Fairfax Harrison

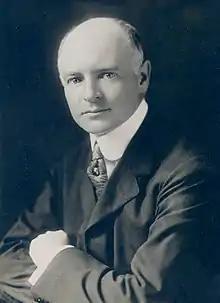
Fairfax Harrison, taken before 1913

Reginald Fairfax Harrison (March 13, 1869 – February 2, 1938) was an American lawyer, businessman, and author. A son of the secretary to Confederate President Jefferson Davis, Harrison studied law at Yale University and Columbia University before becoming a lawyer for the Southern Railway Company in 1896. By 1906, he was Southern's vice-president of finance, and in 1907, he helped secure funding to keep the company solvent. In 1913, he was elected president of Southern, where he instituted a number of reforms in the way the company operated.